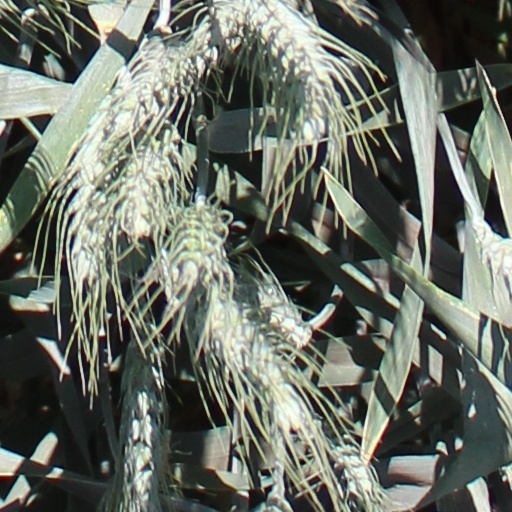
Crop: wheat